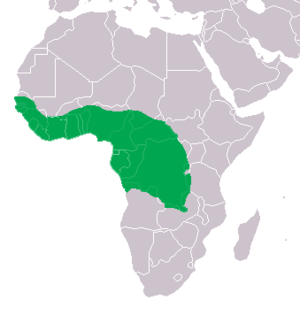
Mecistops cataphractus, unique représentant du genre Mecistops, est une espèce de crocodiliens de la famille des Crocodylidae.